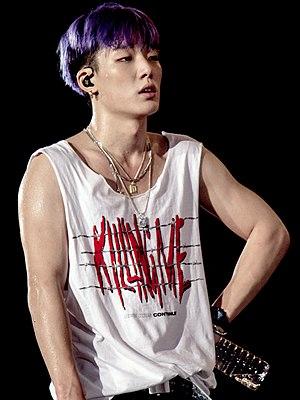
Kim Ji-won plutôt connu sous son nom de scène Bobby est un rappeur sud-coréen, auteur-compositeur-interprète et membre du boys band iKon sous YG Entertainment. En 2016, il forme une sous-unité avec Mino sous le nom de MOBB. Il est surtout connu pour avoir terminé à la première place sur Show Me The Money 3 de Mnet.